Babcock Memorial Park

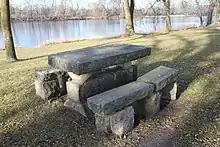
A stone picnic table in the park

The park was built by the National Youth Administration in 1938 and 1939 and preserves two fieldstone council rings, a stone picnic table, and a hand-operated pump from that era. A geological marker, modern toilets, and other amenities were added later. It contains about , but it was considerably larger before the adjacent highways were expanded with cloverleaf interchanges.